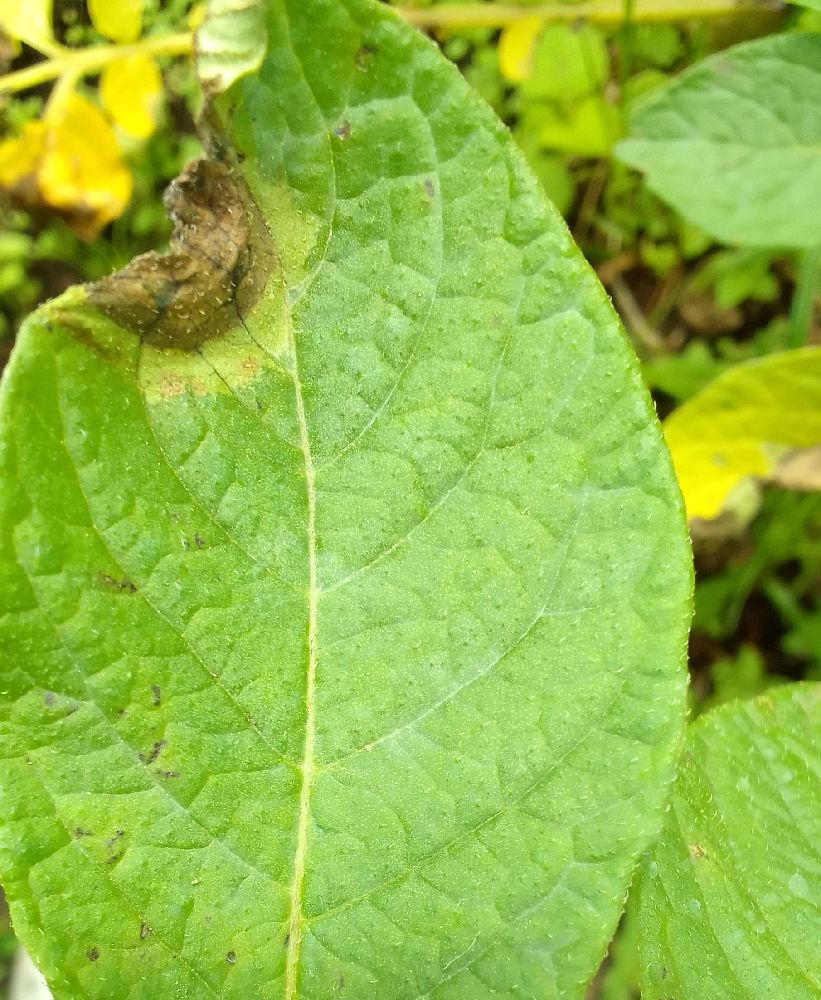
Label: Late blight